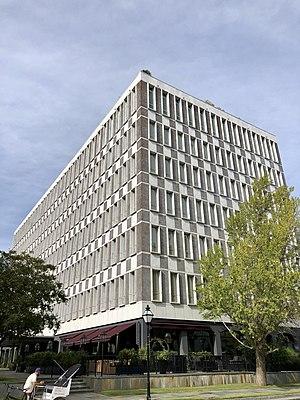
Charleston est une ville des États-Unis, siège du comté de Charleston en Caroline du Sud. C'est la deuxième ville la plus peuplée de l’État avec 134 385 habitants.